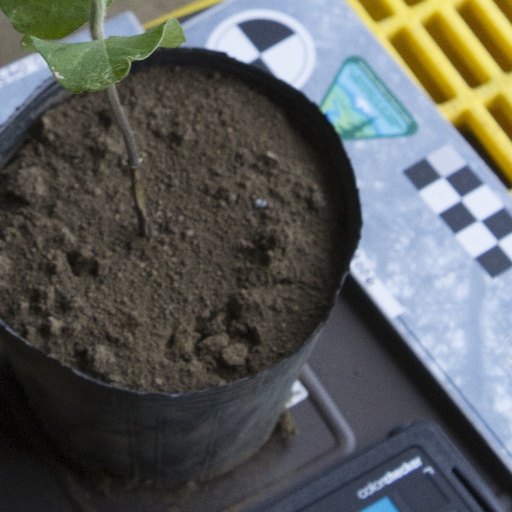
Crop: soybean